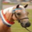
Label: horse